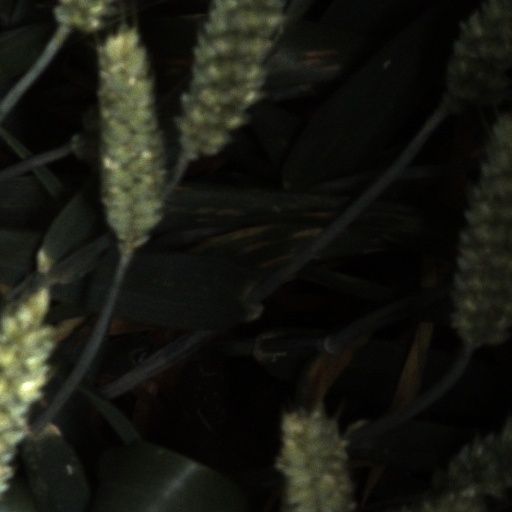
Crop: wheat